Sreedhanya Catering Service

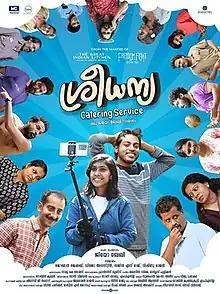
Theatrical release poster

Sree Dhanya Catering Service is a 2022 Indian Malayalam-language comedy-drama film written and directed by Jeo Baby.